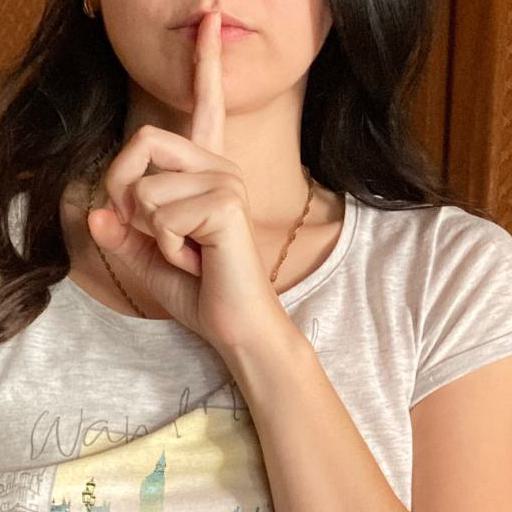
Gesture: mute